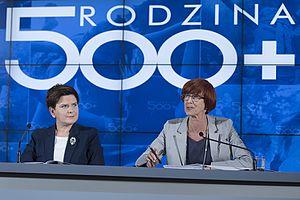
Beata Maria Szydło [bɛ.ˈata ˈʂɨ.dwɔ], née Kusińska le 15 avril 1963 à Oświęcim, est une femme d'État polonaise, membre du parti Droit et justice et présidente du Conseil des ministres du 16 novembre 2015 au 11 novembre 2017.